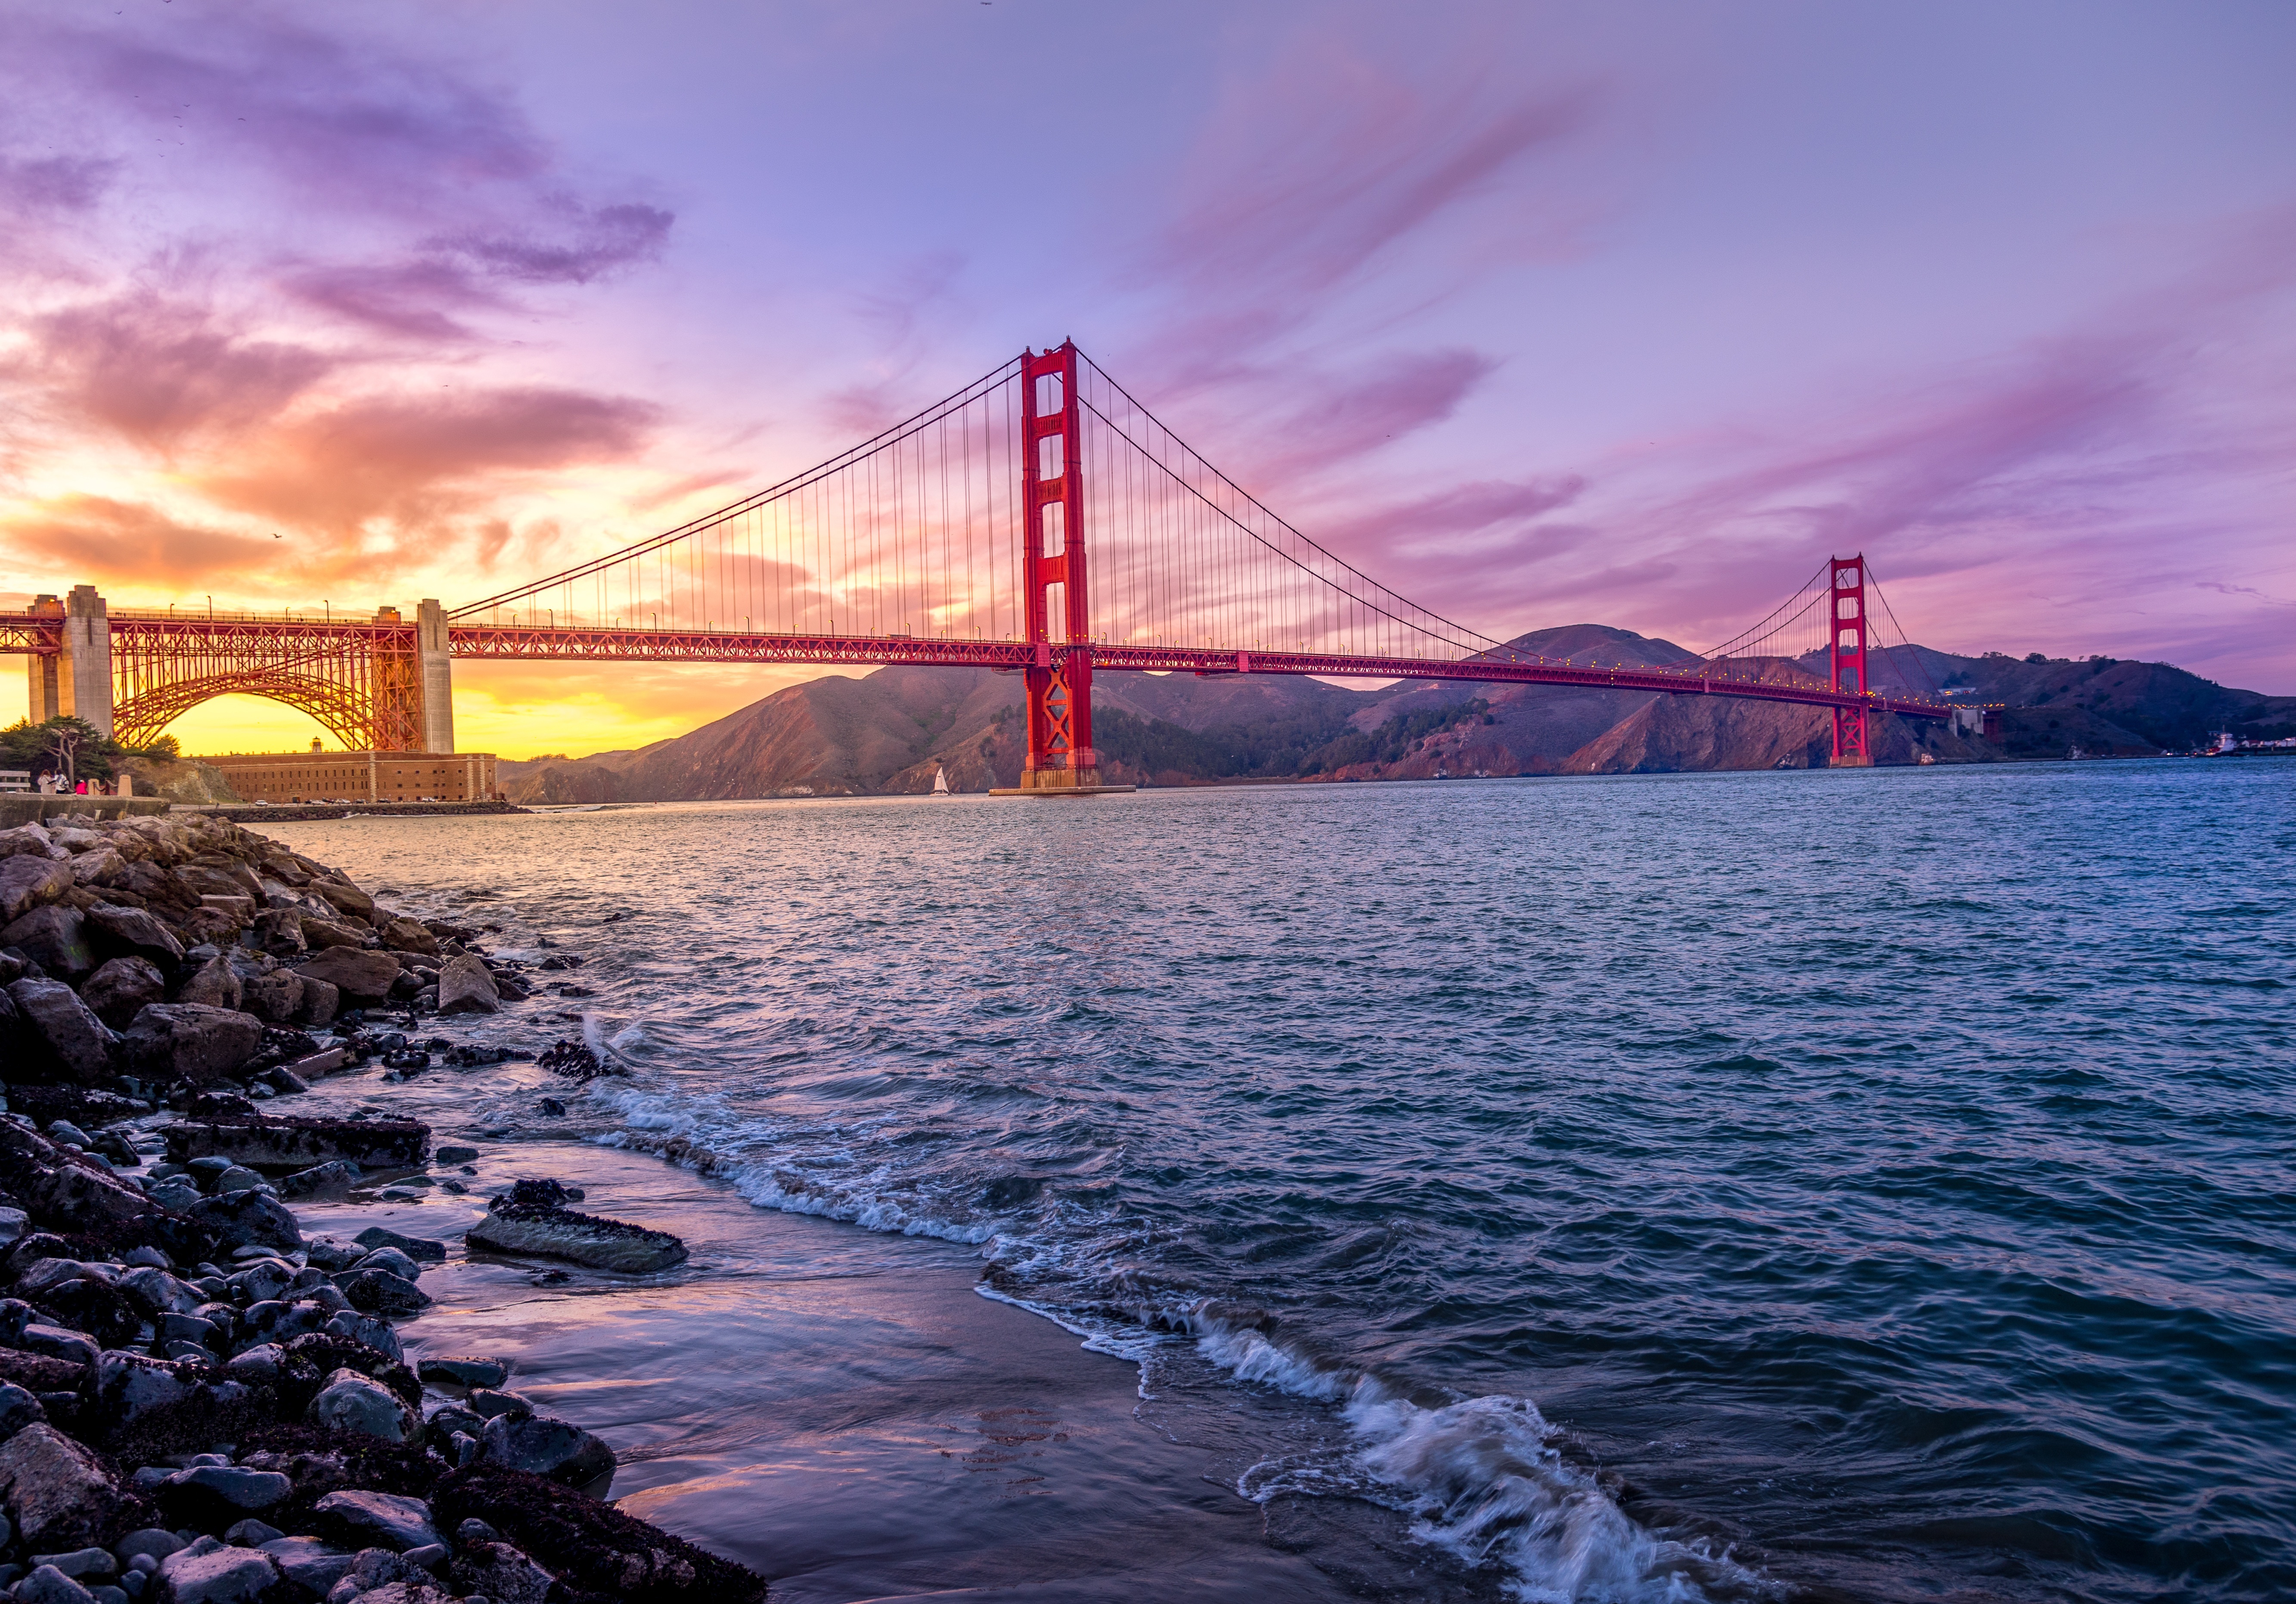
sea, coast, water, horizon, architecture, sunrise, sunset, road, bridge, morning, wave, dawn, river, cable, suspension bridge, dusk, golden gate, evening, vehicle, usa, america, bay, landmark, harbor, suspension, harbour, waterfront, engineering, united, states, nonbuilding structure